Robert Munroe House

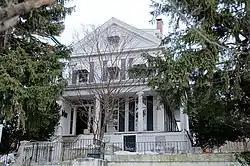

The Robert Munroe House is a historic house in Somerville, Massachusetts. The modest side-hall Greek Revival house was built c. 1849 for Robert Munroe, a Boston grain dealer who was an early resident of Prospect Hill (Munroe Street is named for him). The house has a full-width front porch with Ionic columns that wraps around to the right side of the house. The front entry is surrounded by sidelight and transom windows, and flanked by pilasters.